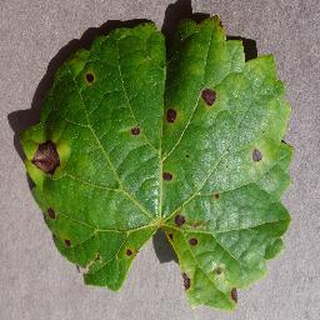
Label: grape_black_rot